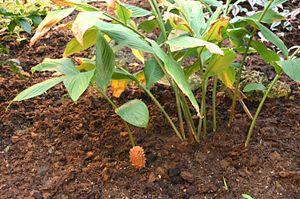
Zingiber zerumbet, est une plante herbacée du genre Zingiber de la famille des Zingiberaceae originaire d'Asie.